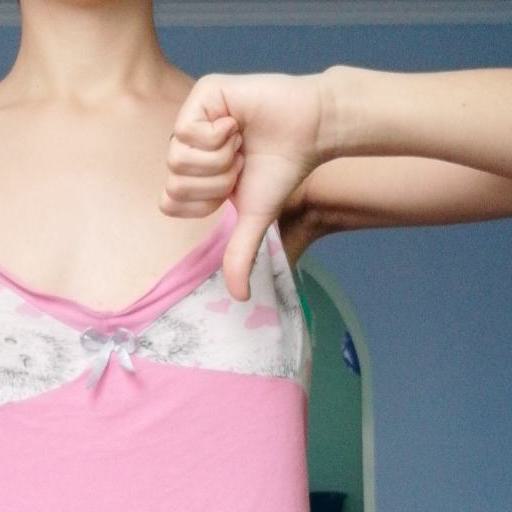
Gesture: dislike